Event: Nepal Earthquake
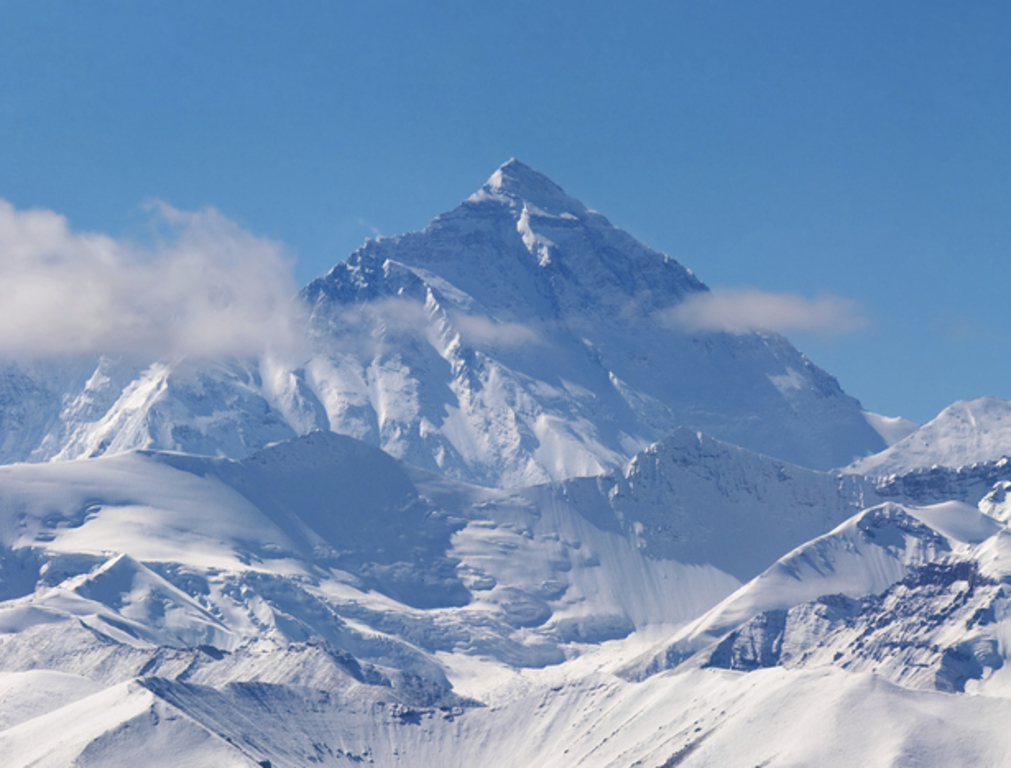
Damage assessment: no_damage